Sylhet Division

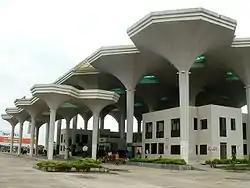
Sylhet Railway station

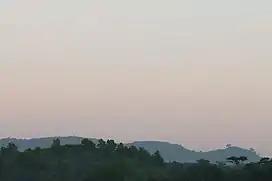
The highest peak in the region is Kala pahar located in the Longla Ridge (Hararganj-Singla range).

In 1995, Sylhet split from Chittagong Division and was declared as the 6th division of the country. The Sylhet Division is overseen by the Divisional Commissioner, the current Divisional Commissioner is Md. Mashiur Rahman. The Sylhet Division is divided into four districts (Habiganj, Moulvibazar, Sunamganj and Sylhet) and further divided into 35 upazilas (sub-districts). These upazilas are further divided into 323 union parishads. Each union is roughly divided into 9 wards before going to village-level. There are roughly 10,185 villages in the Division. The Division hosts 19 Municipal corporations known as pourashavas, and one city corporation in Sylhet city. It also has 19 Parliamentary constituencies. The headquarters of the Sylhet Division is the city of Sylhet in Sylhet Sadar Upazila, Sylhet District. Pre-partition Sylhet's Karimganj has been governed by India since 1947.